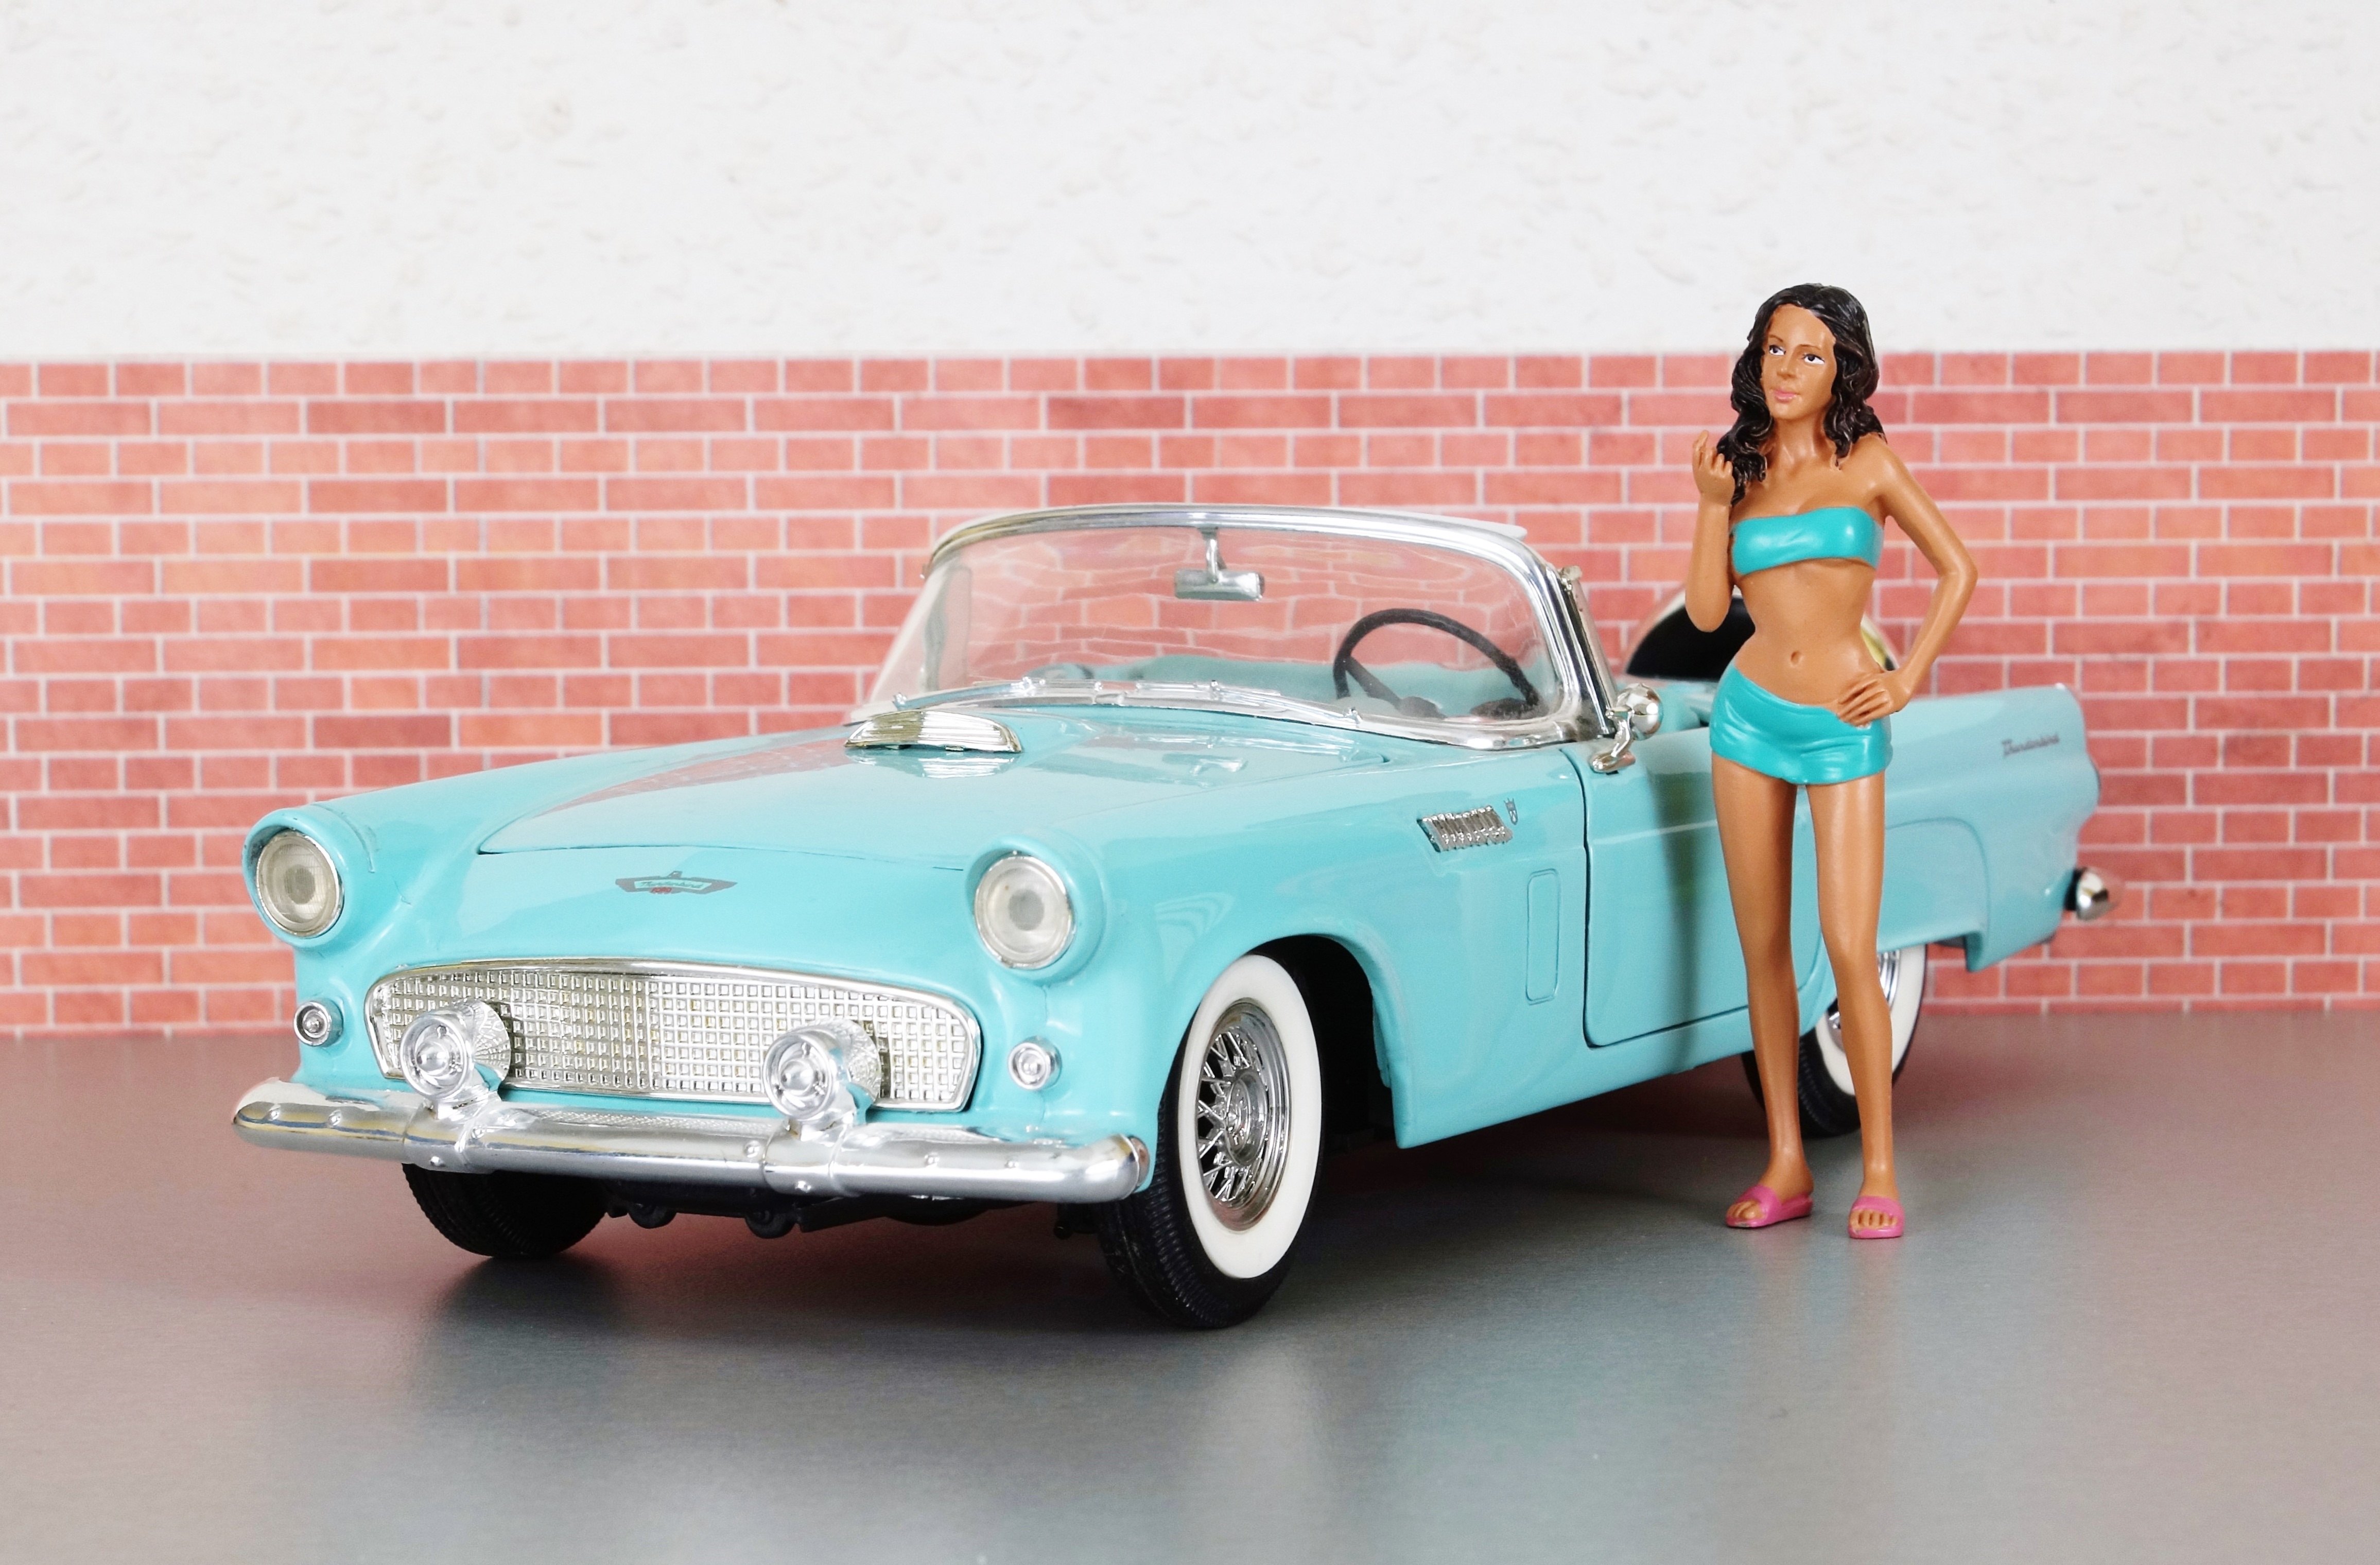
car, old, model, vehicle, usa, america, auto, automotive, sports car, vintage car, ford, oldtimer, classic, convertible, diorama, toy car, antique car, model car, land vehicle, automobile make, automotive exterior, compact car, automotive design, luxury vehicle, ford thunderbird